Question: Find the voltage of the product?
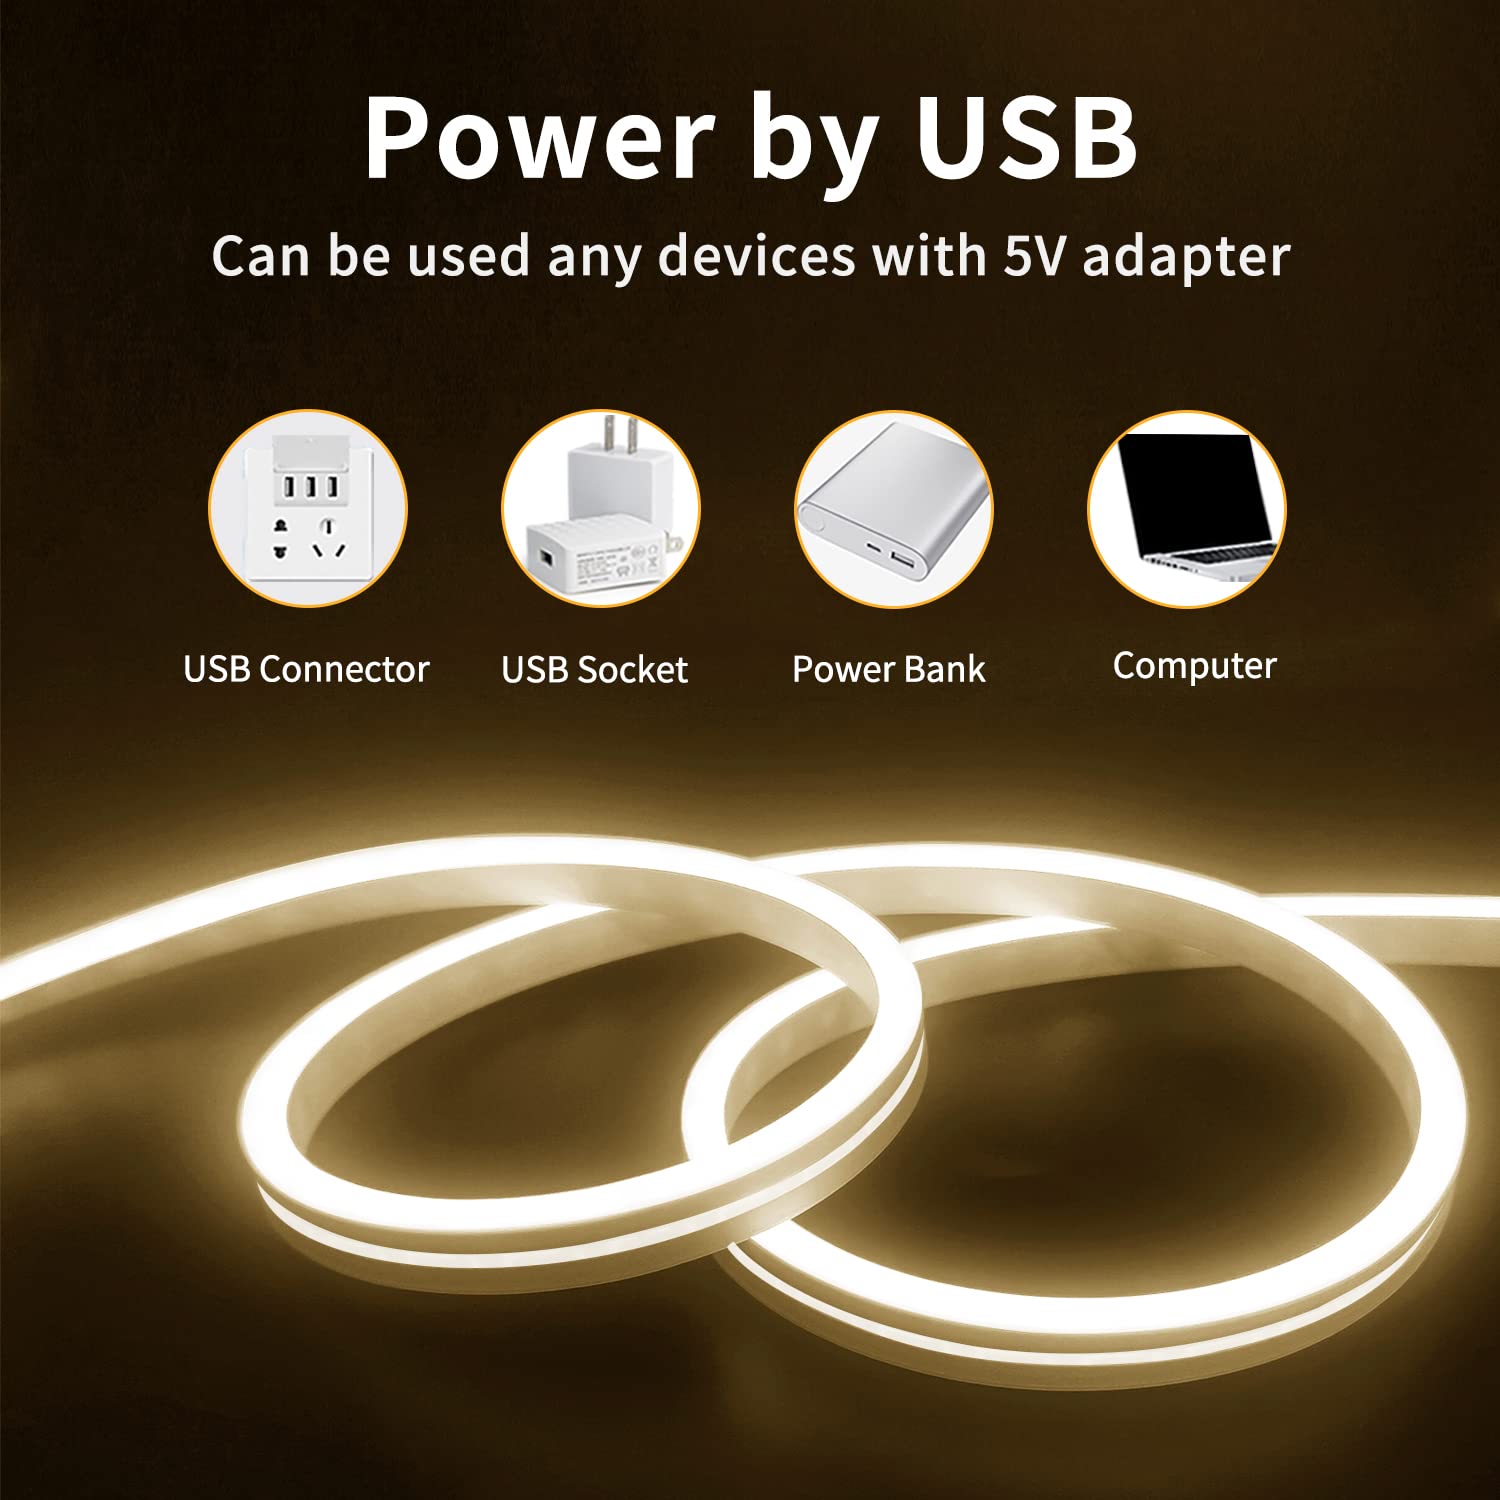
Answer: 5.0 volt